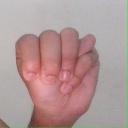
अक्षर: म